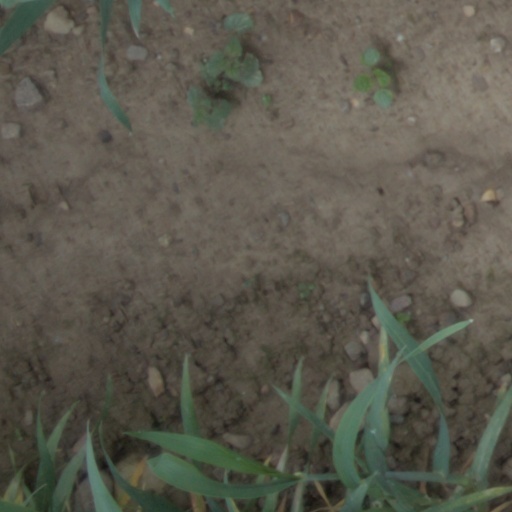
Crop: wheat